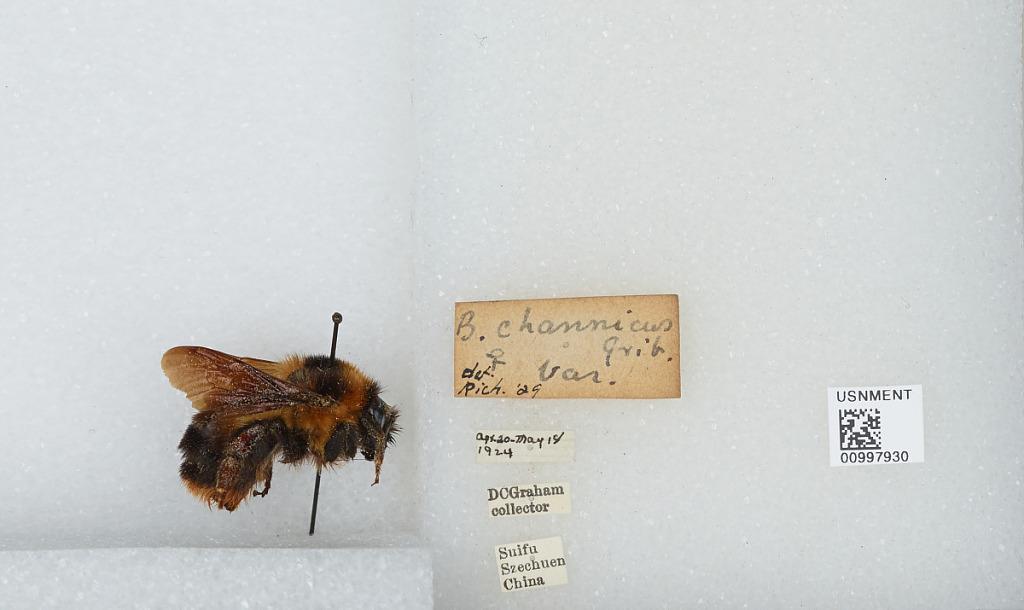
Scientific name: Bombus (Alpigenobombus) breviceps Smith
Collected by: D. Graham
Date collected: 1924-4-20
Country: China
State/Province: Sichuan
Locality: Suifu
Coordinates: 28.77, 104.62
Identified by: Pich